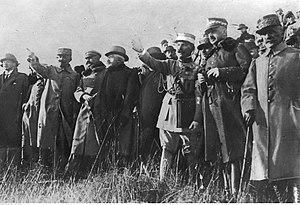
Cette page concerne l'année 1921 du calendrier grégorien.